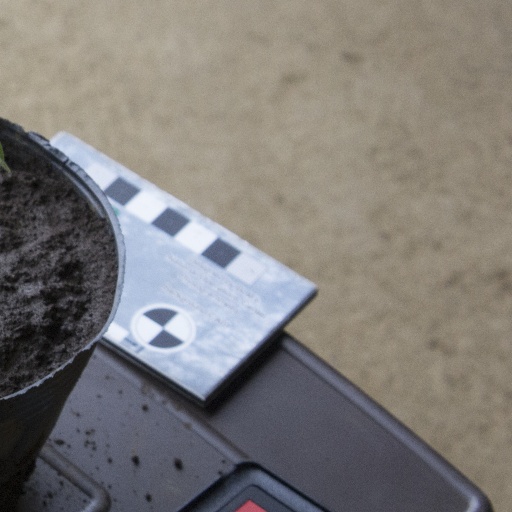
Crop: soybean